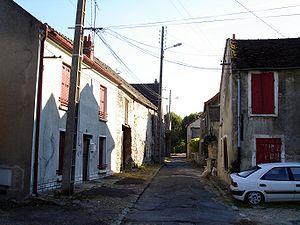
L'impasse du Bassin à Goussainville (Val-d'Oise, France)
Goussainville est une commune française située dans le département du Val-d'Oise en région Île-de-France.